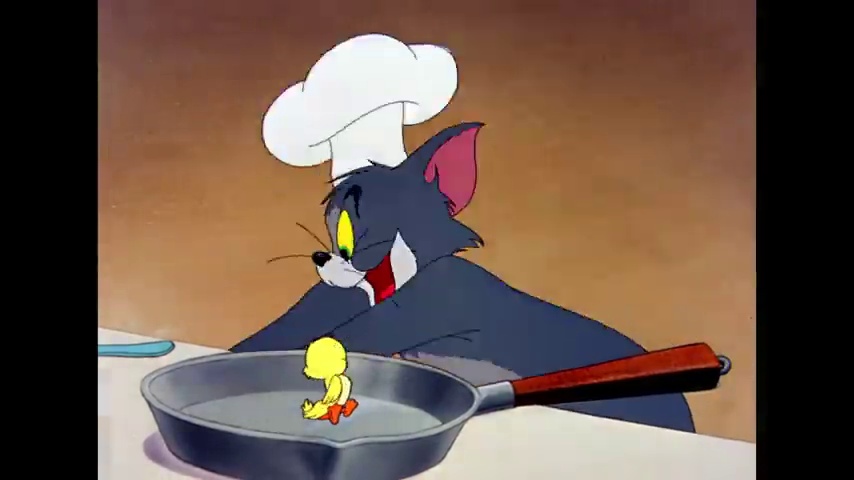
Portrait style: Cartoon Portrait